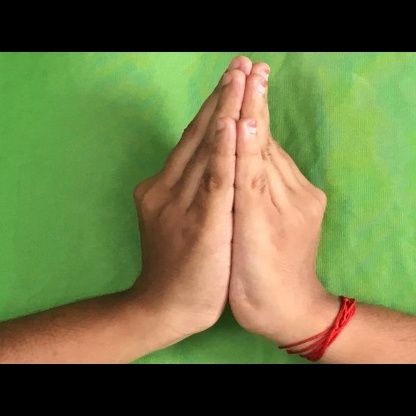
Mudra: Kapotham